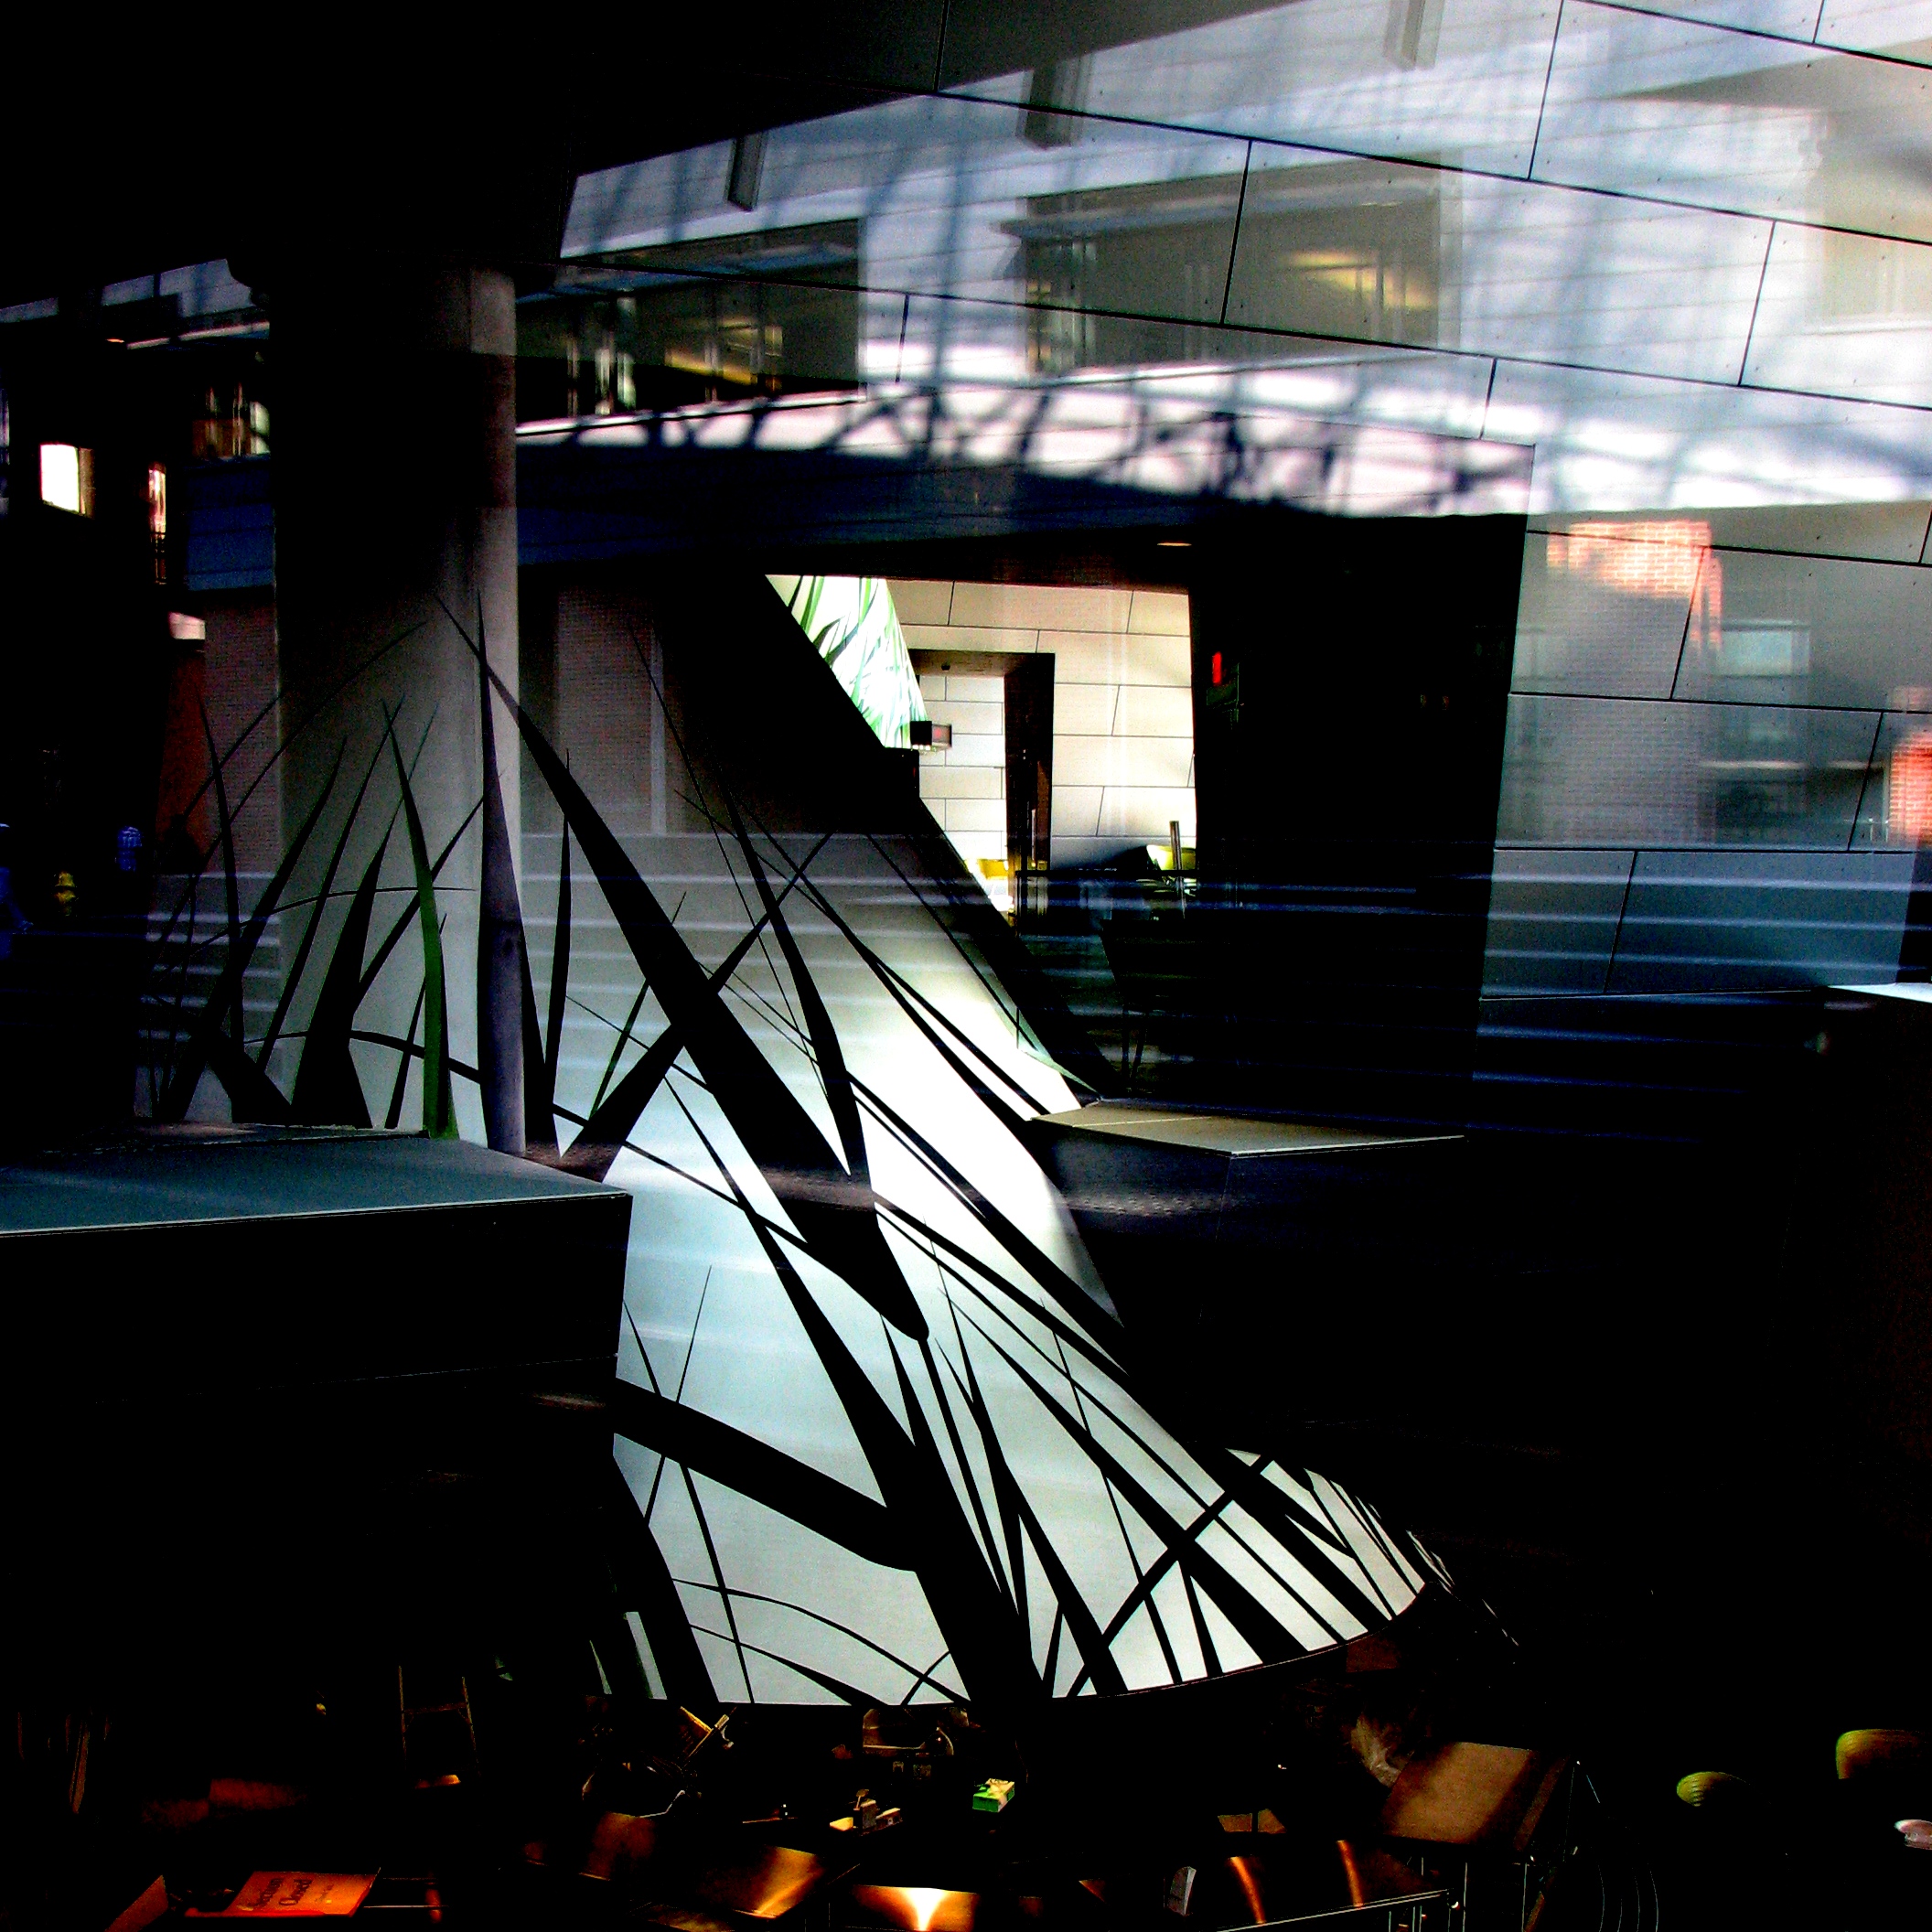
light, architecture, night, photography, interior, glass, photo, architect, reflection, color, darkness, lighting, photos, de, design, university, fotografie, campus, metropolis, uc, instantfave, arhitectura, arhitect, cincinnati, thom, mayne, morphosis, thatsclassy